Miss Earth

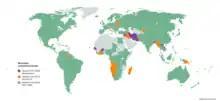
Countries and territories that have participated in the pageant at least once, as of 2024

In 2003, Vida Samadzai, an Afghan, now residing in the United States, received press attention after she competed in a red bikini. Samadzai was the first Afghan to compete in an international beauty pageant in almost three decades, but the fact that she wore a bikini caused an uproar in her native country. Her involvement in the pageant was condemned by the Afghan Supreme Court, saying such a display of the female body goes against Islamic law and Afghan culture.